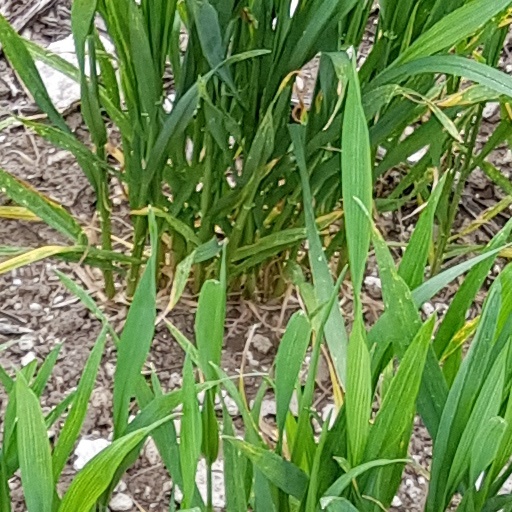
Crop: wheat